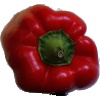
Label: Pepper Red 1